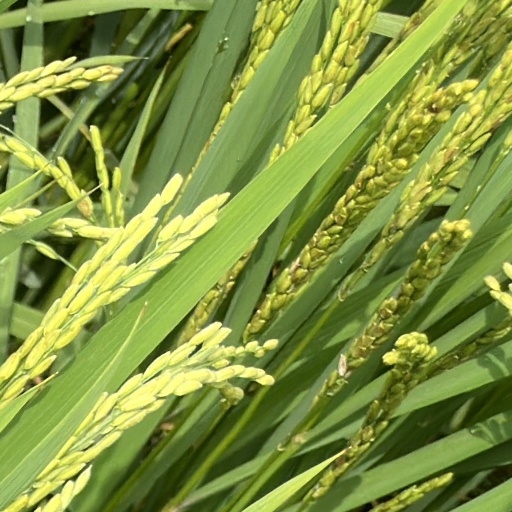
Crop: rice